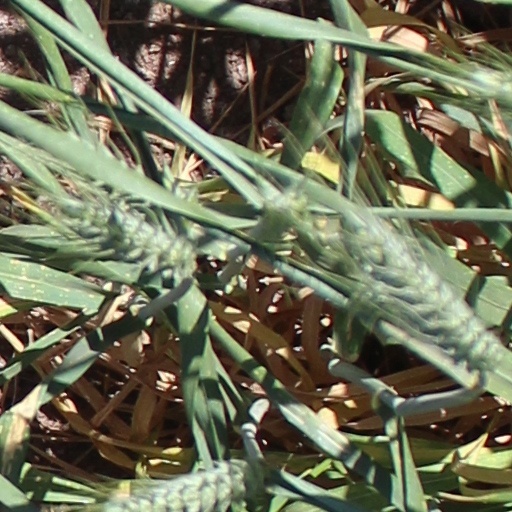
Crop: wheat